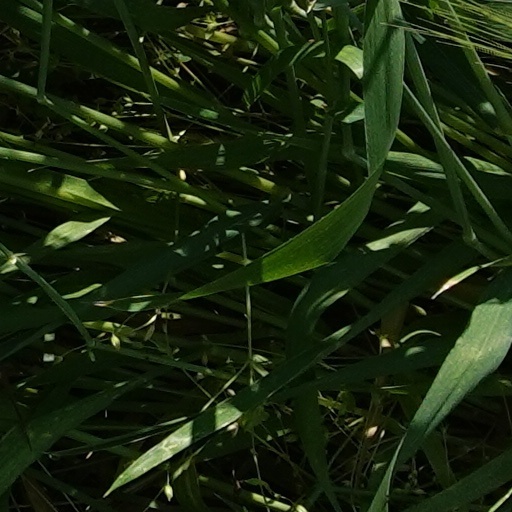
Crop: wheat